10:10 (film)

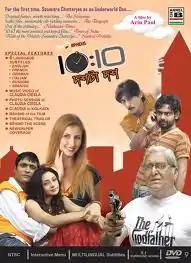
Theatrical Release Poster

10:10 is a 2008 Bengali comedy film directed by Arin Paul. It features Soumitra Chatterjee, Kanchan Mullick, Claudia Ciesla, Subrata Dutta, Aparajita Ghosh Das and Abir Chatterjee.